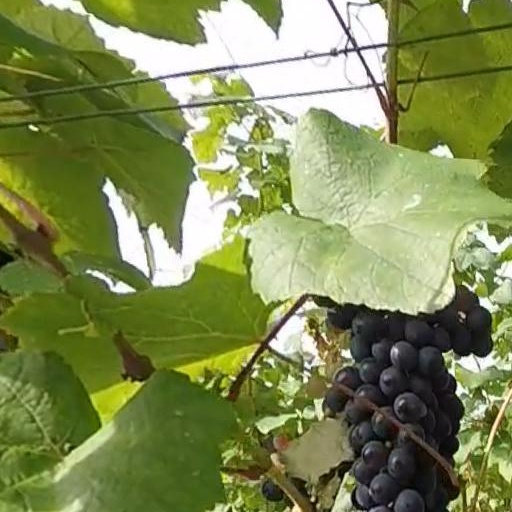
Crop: grape